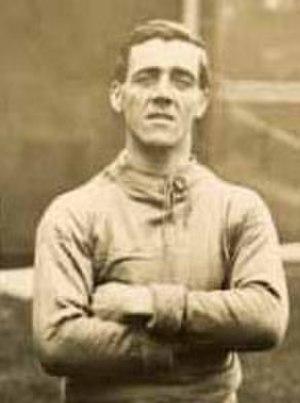
Le Leicester City Football Club, aussi connu sous le nom de The Foxes est un club de football anglais basé à Filbert Way à Leicester, au King Power Stadium. Le club joue actuellement en Premier League, première division anglaise, après son titre de champion de Football League Championship en 2013-2014 synonyme de retour au plus haut niveau après dix ans d'absence.
Tom Bromilow, né le 7 octobre 1894 à Liverpool, mort le 4 mars 1959 à Nuneaton, était un footballeur anglais, qui évoluait au poste de milieu de terrain à Liverpool et en équipe d'Angleterre.